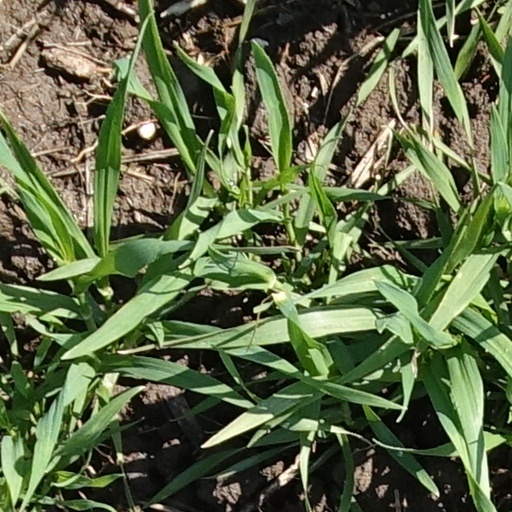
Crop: wheat